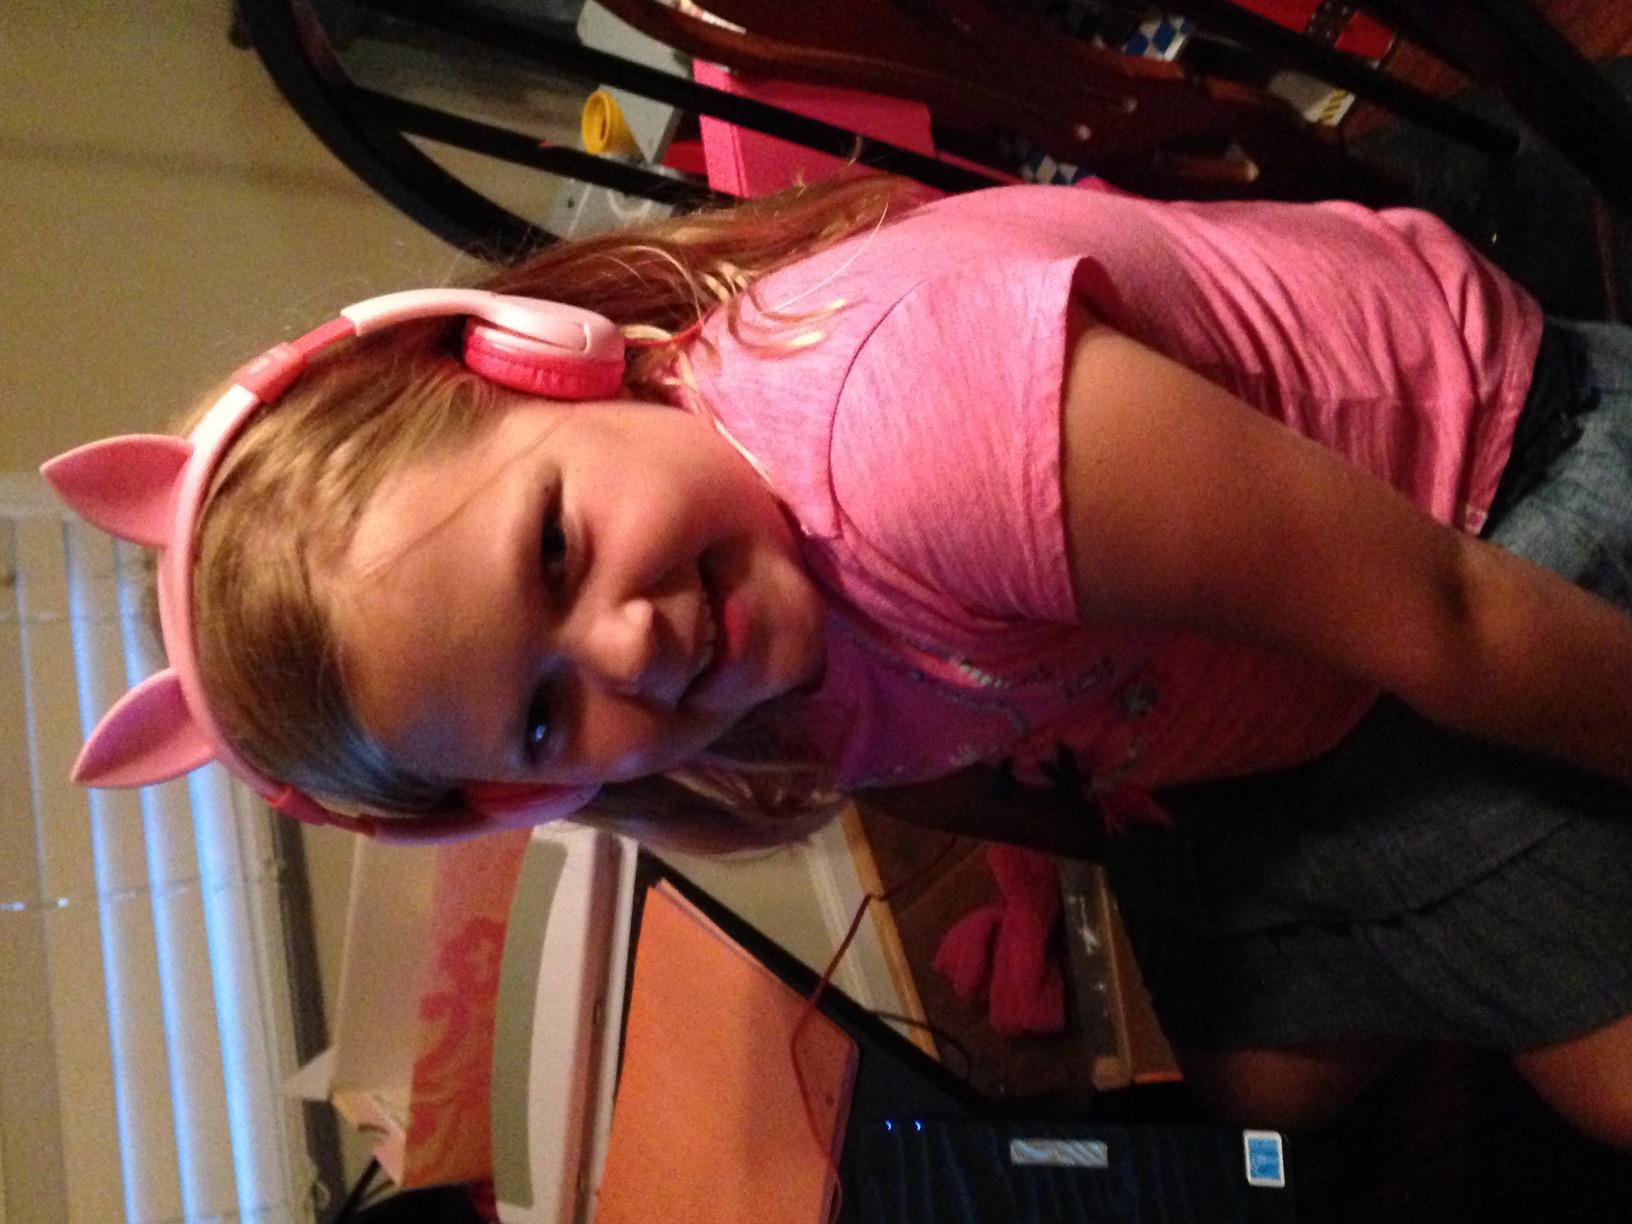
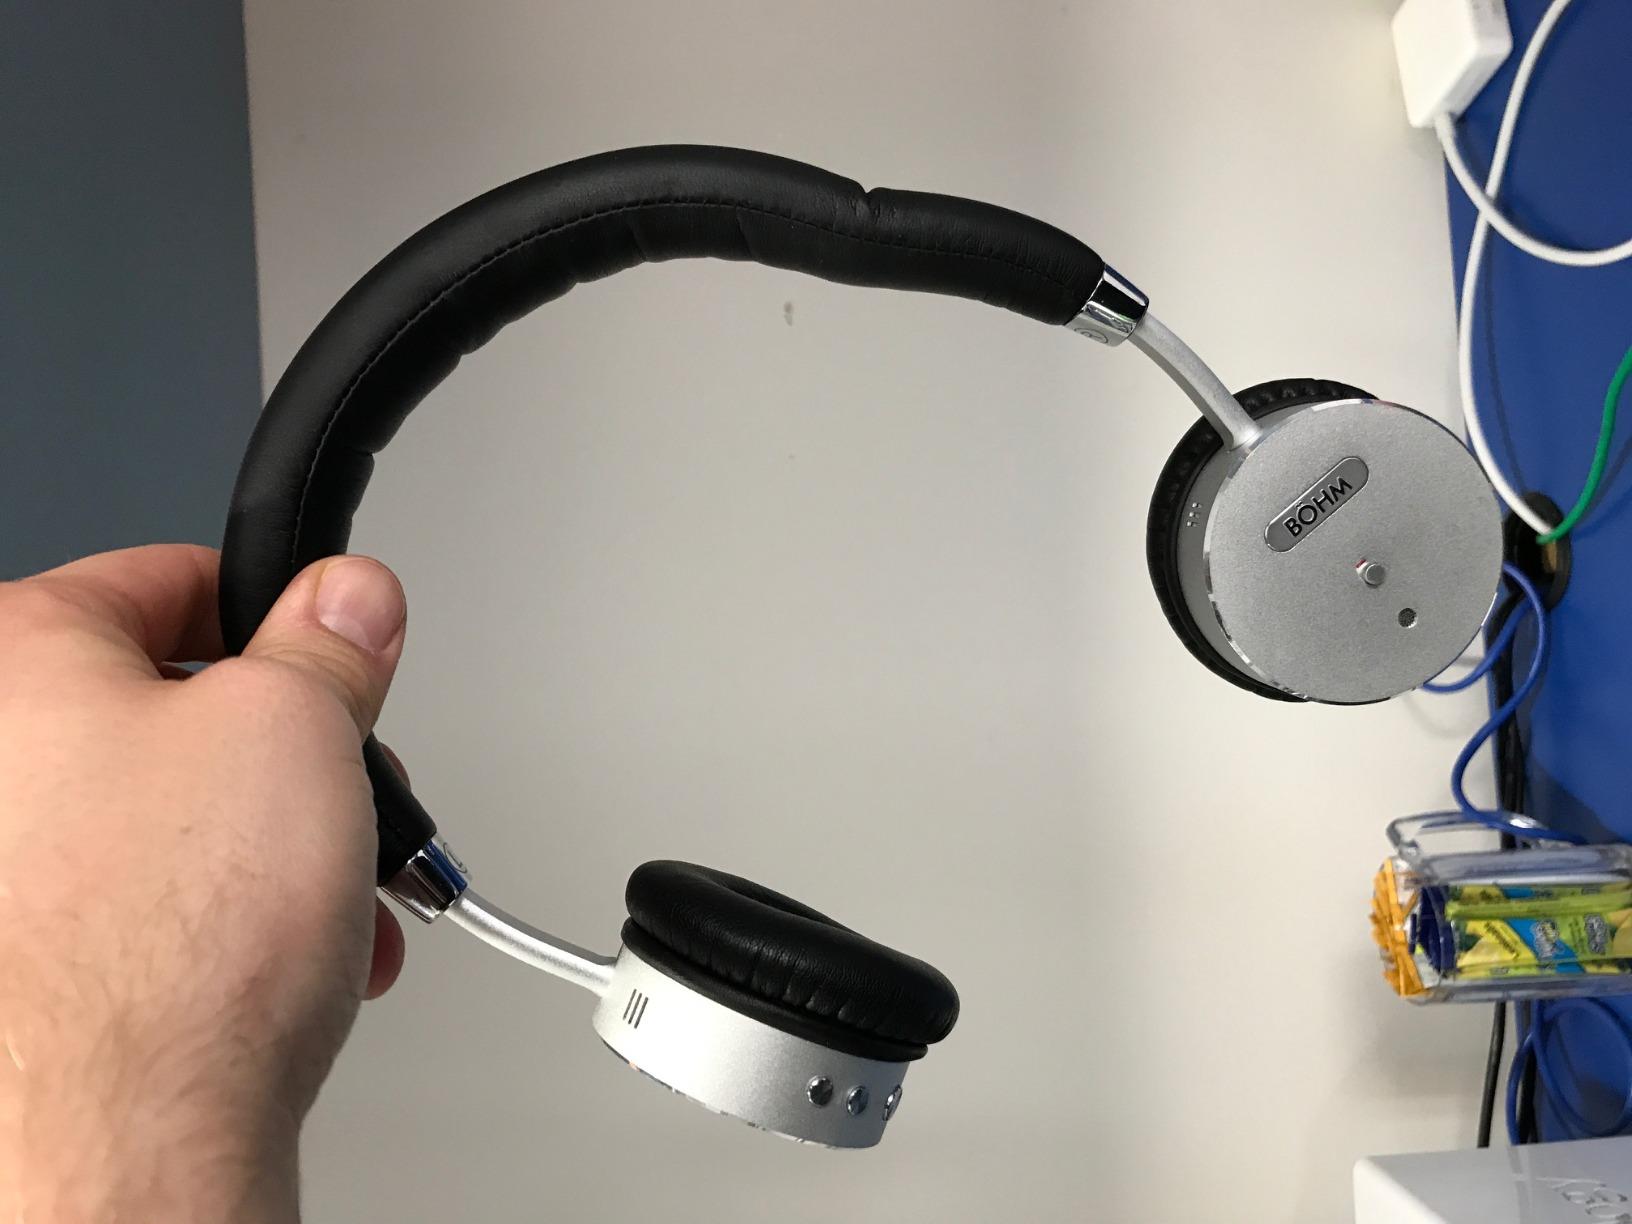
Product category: headphones
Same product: no